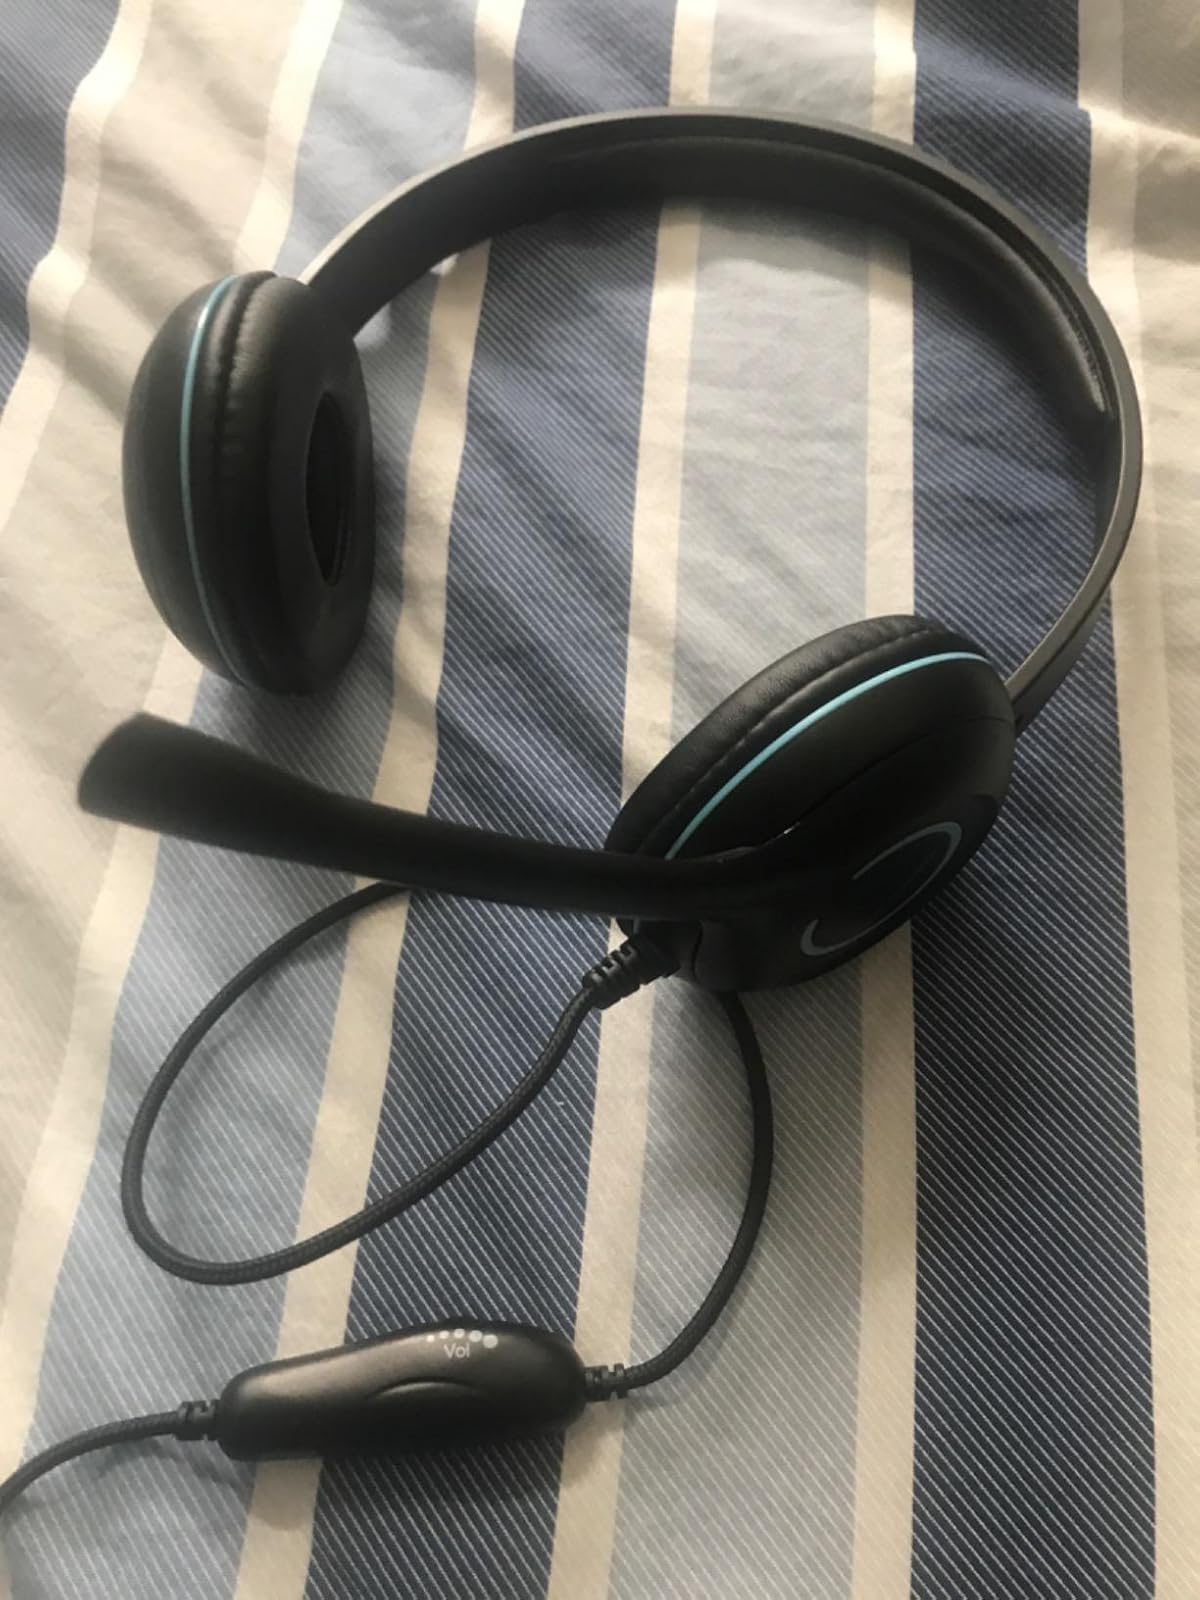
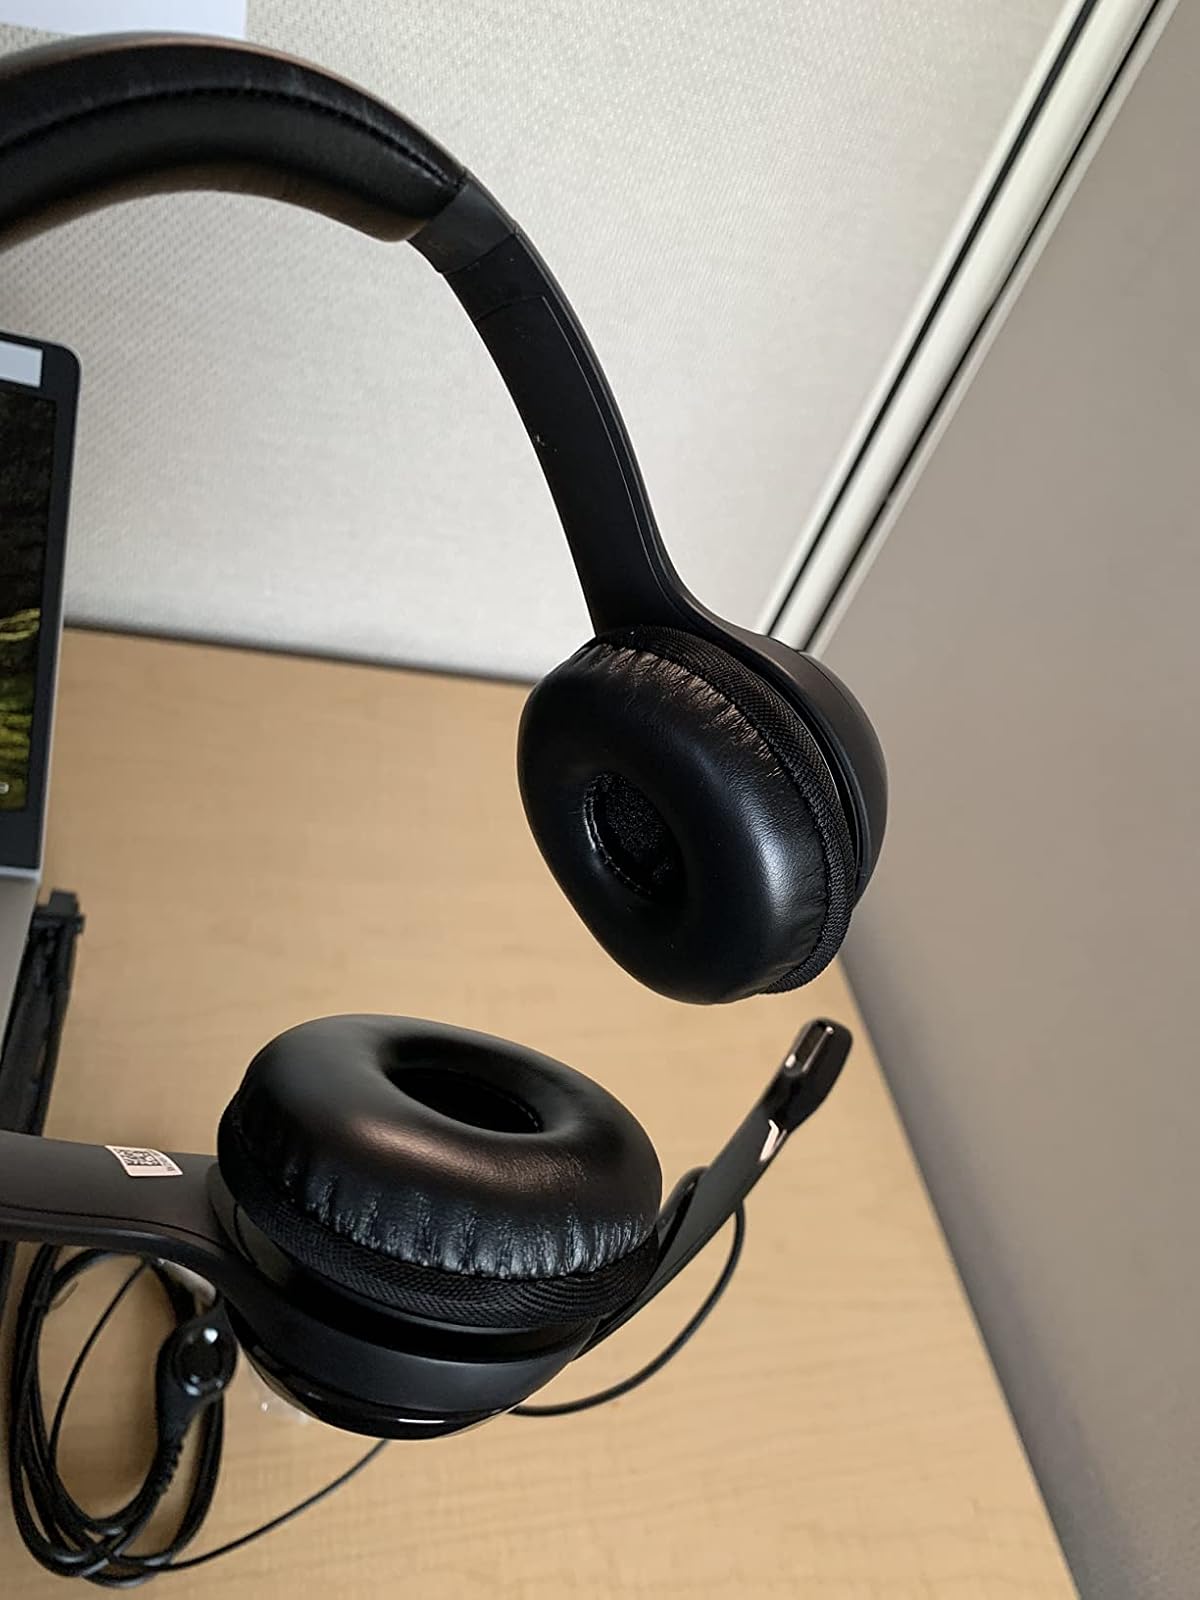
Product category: headphones
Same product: no